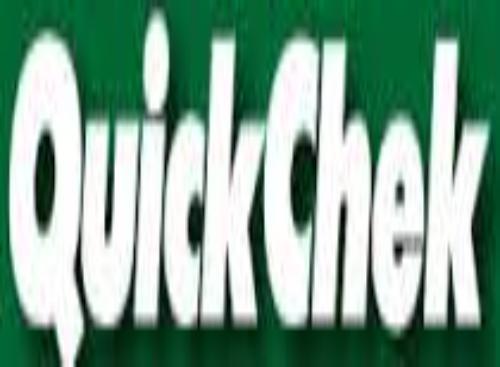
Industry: Food